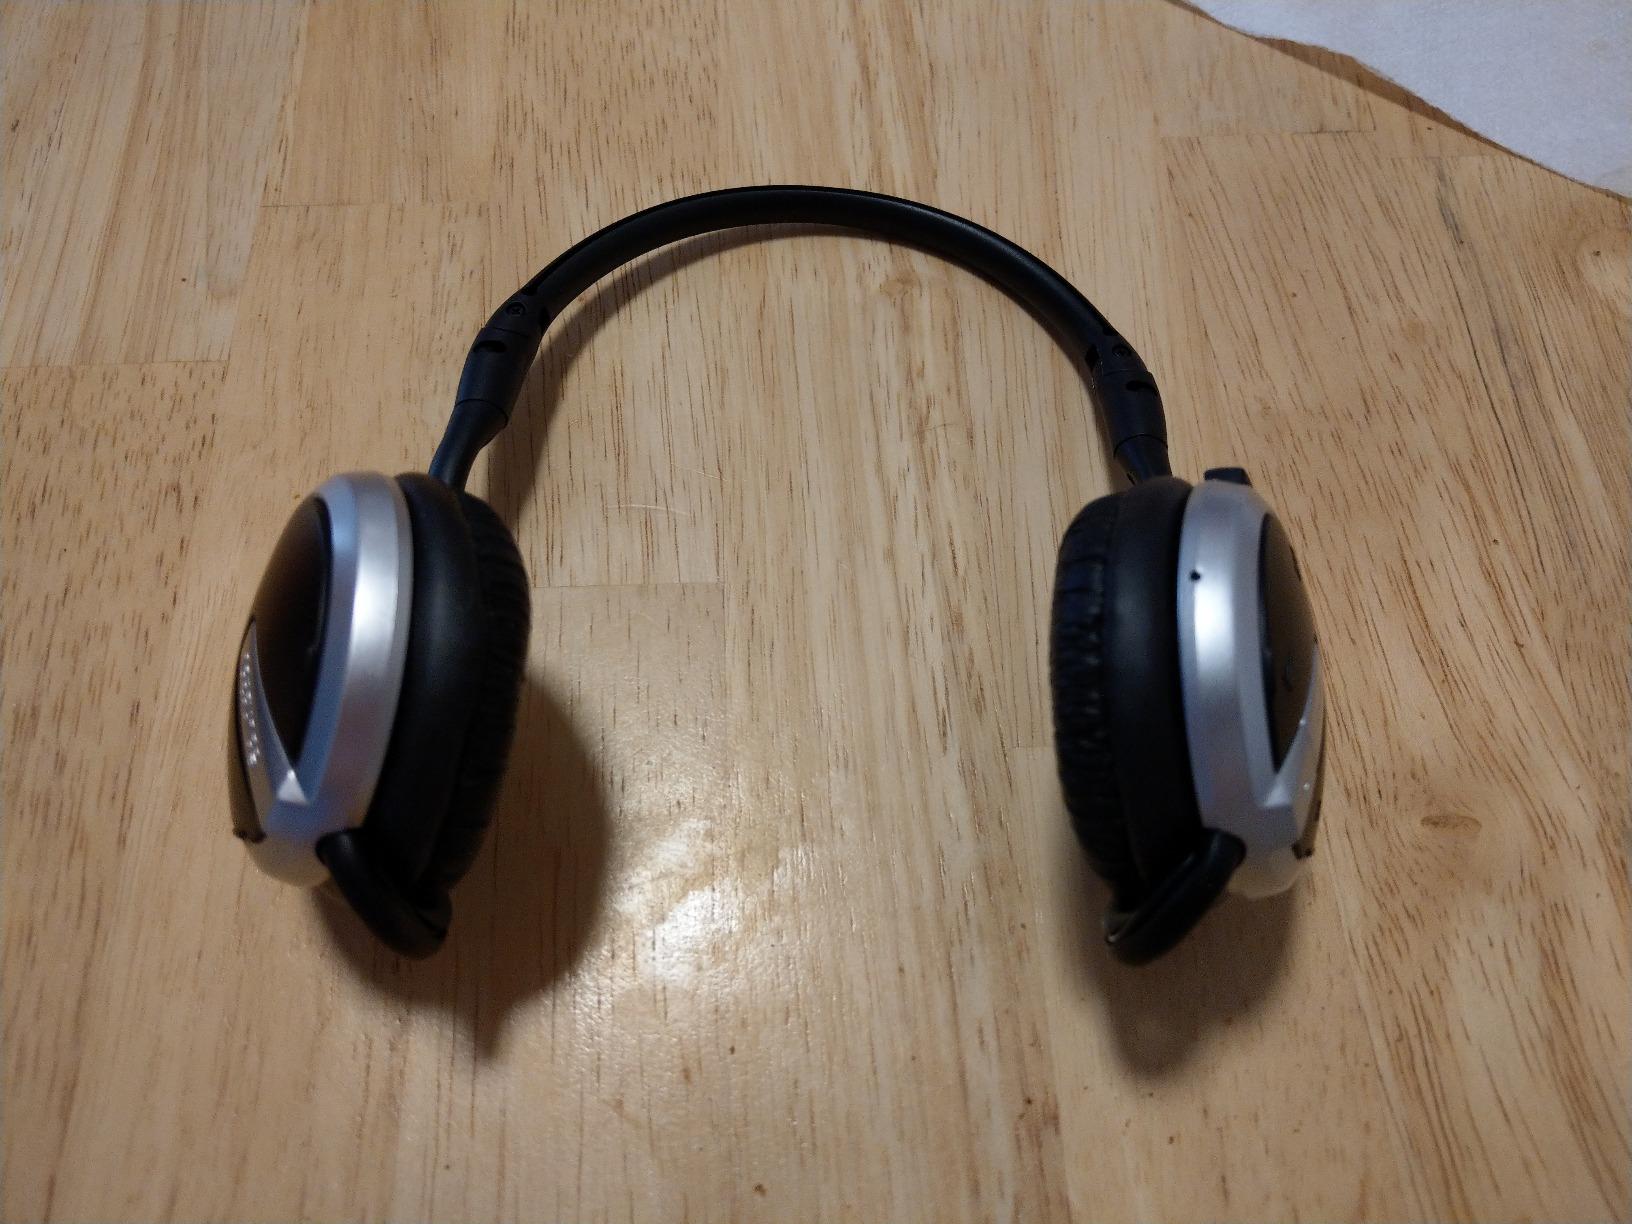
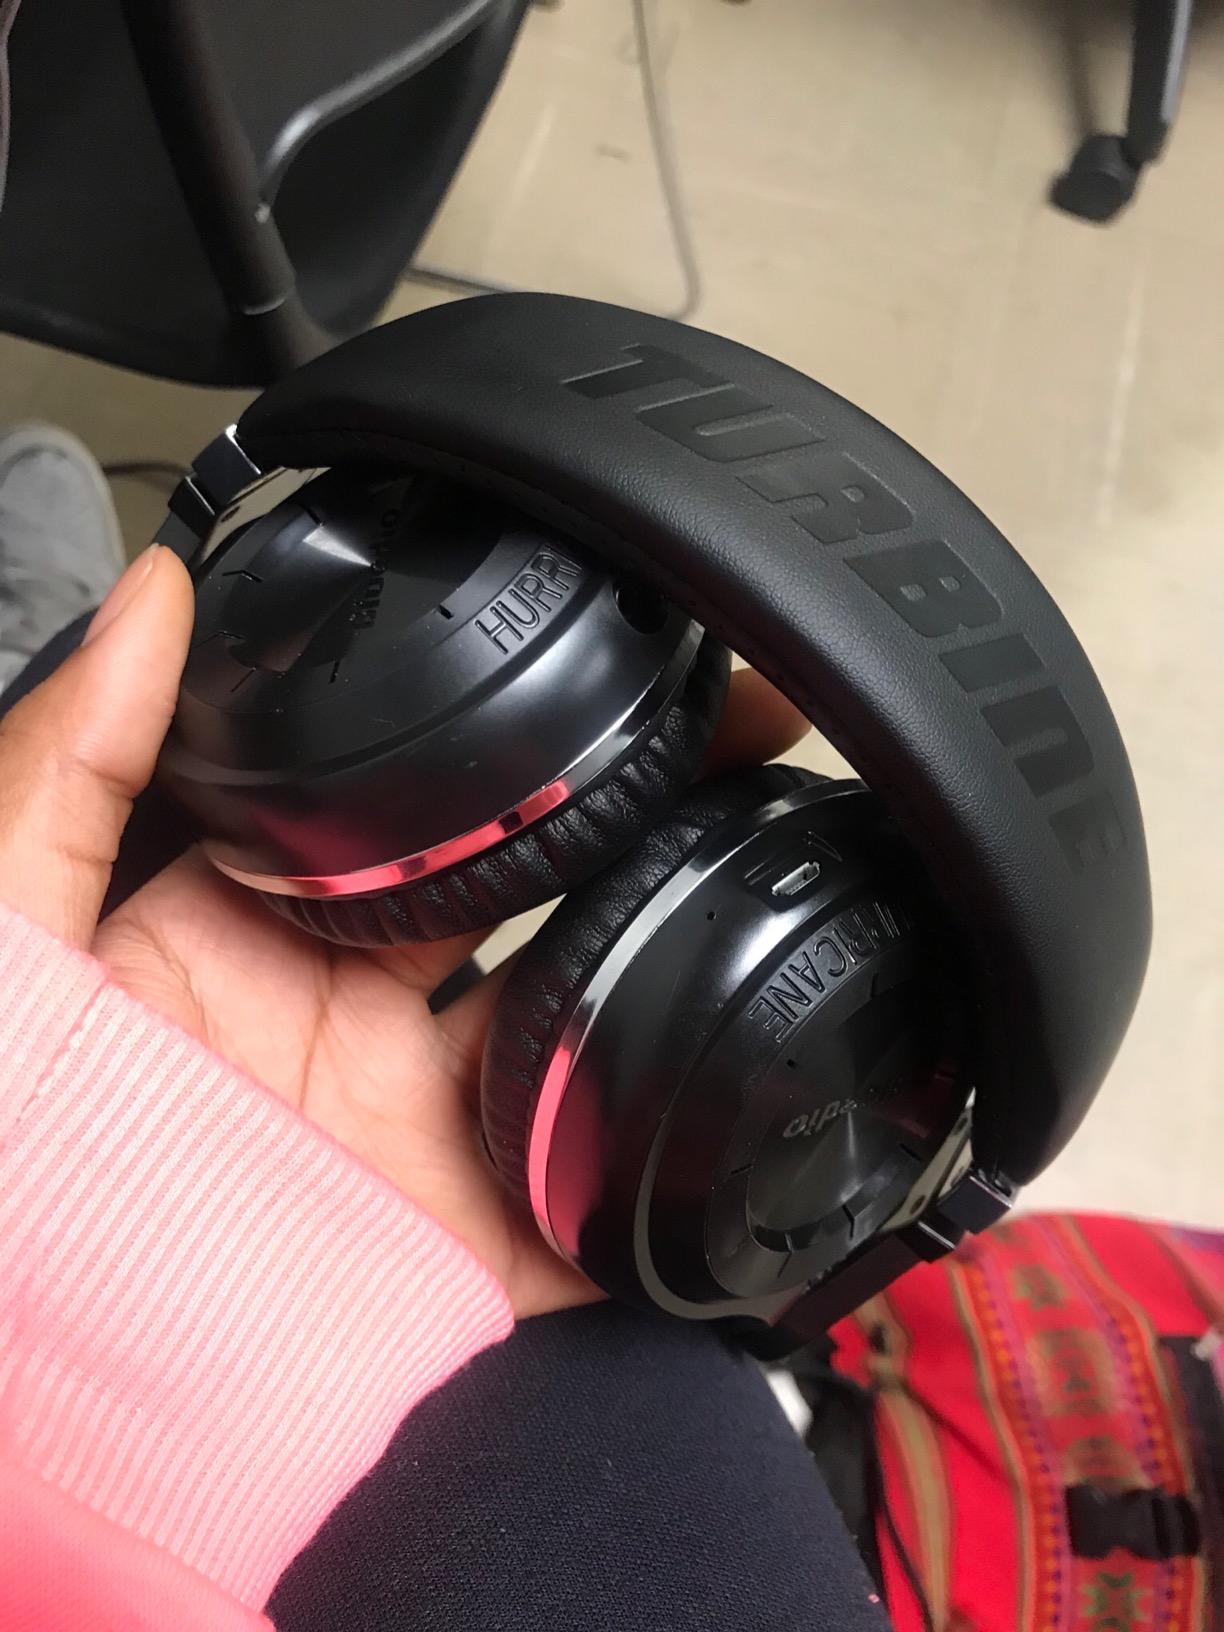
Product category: headphones
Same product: no